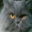
Label: cat